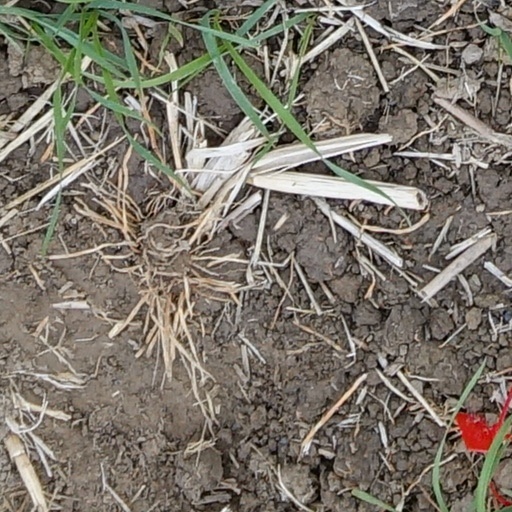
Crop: wheat